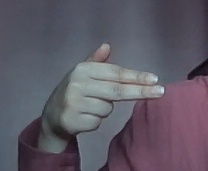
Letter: ghain